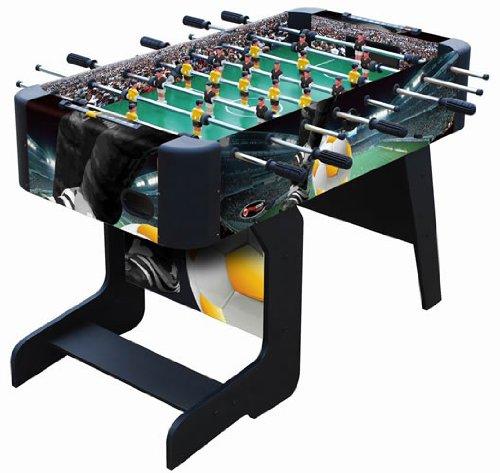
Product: Playcraft Sport Foosball Table with Folding Leg
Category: Sports & Outdoors | Sports & Fitness | Leisure Sports & Game Room | Arcade & Table Games | Foosball | Foosball Tables
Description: Unique folding leg feature allows for convenient placement out of the way when not in use.
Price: $110.00
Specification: Product Dimensions:         20 x 15 x 15 inches ; 25 pounds    |Shipping Weight: 64.3 pounds (View shipping rates and policies)|ASIN: B008MV2ZR0|Item model number: PSFB4803FB|    #59    in Foosball Tables